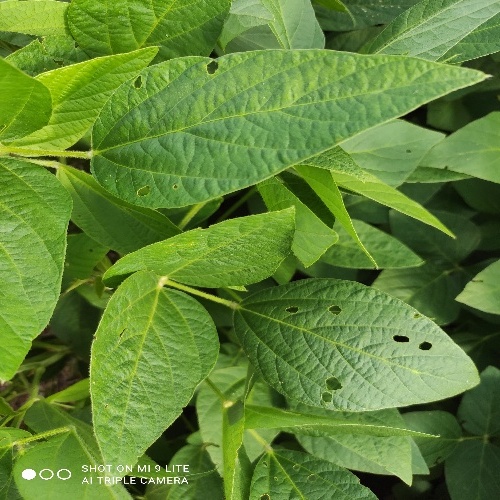
Label: Diabrotica_speciosa